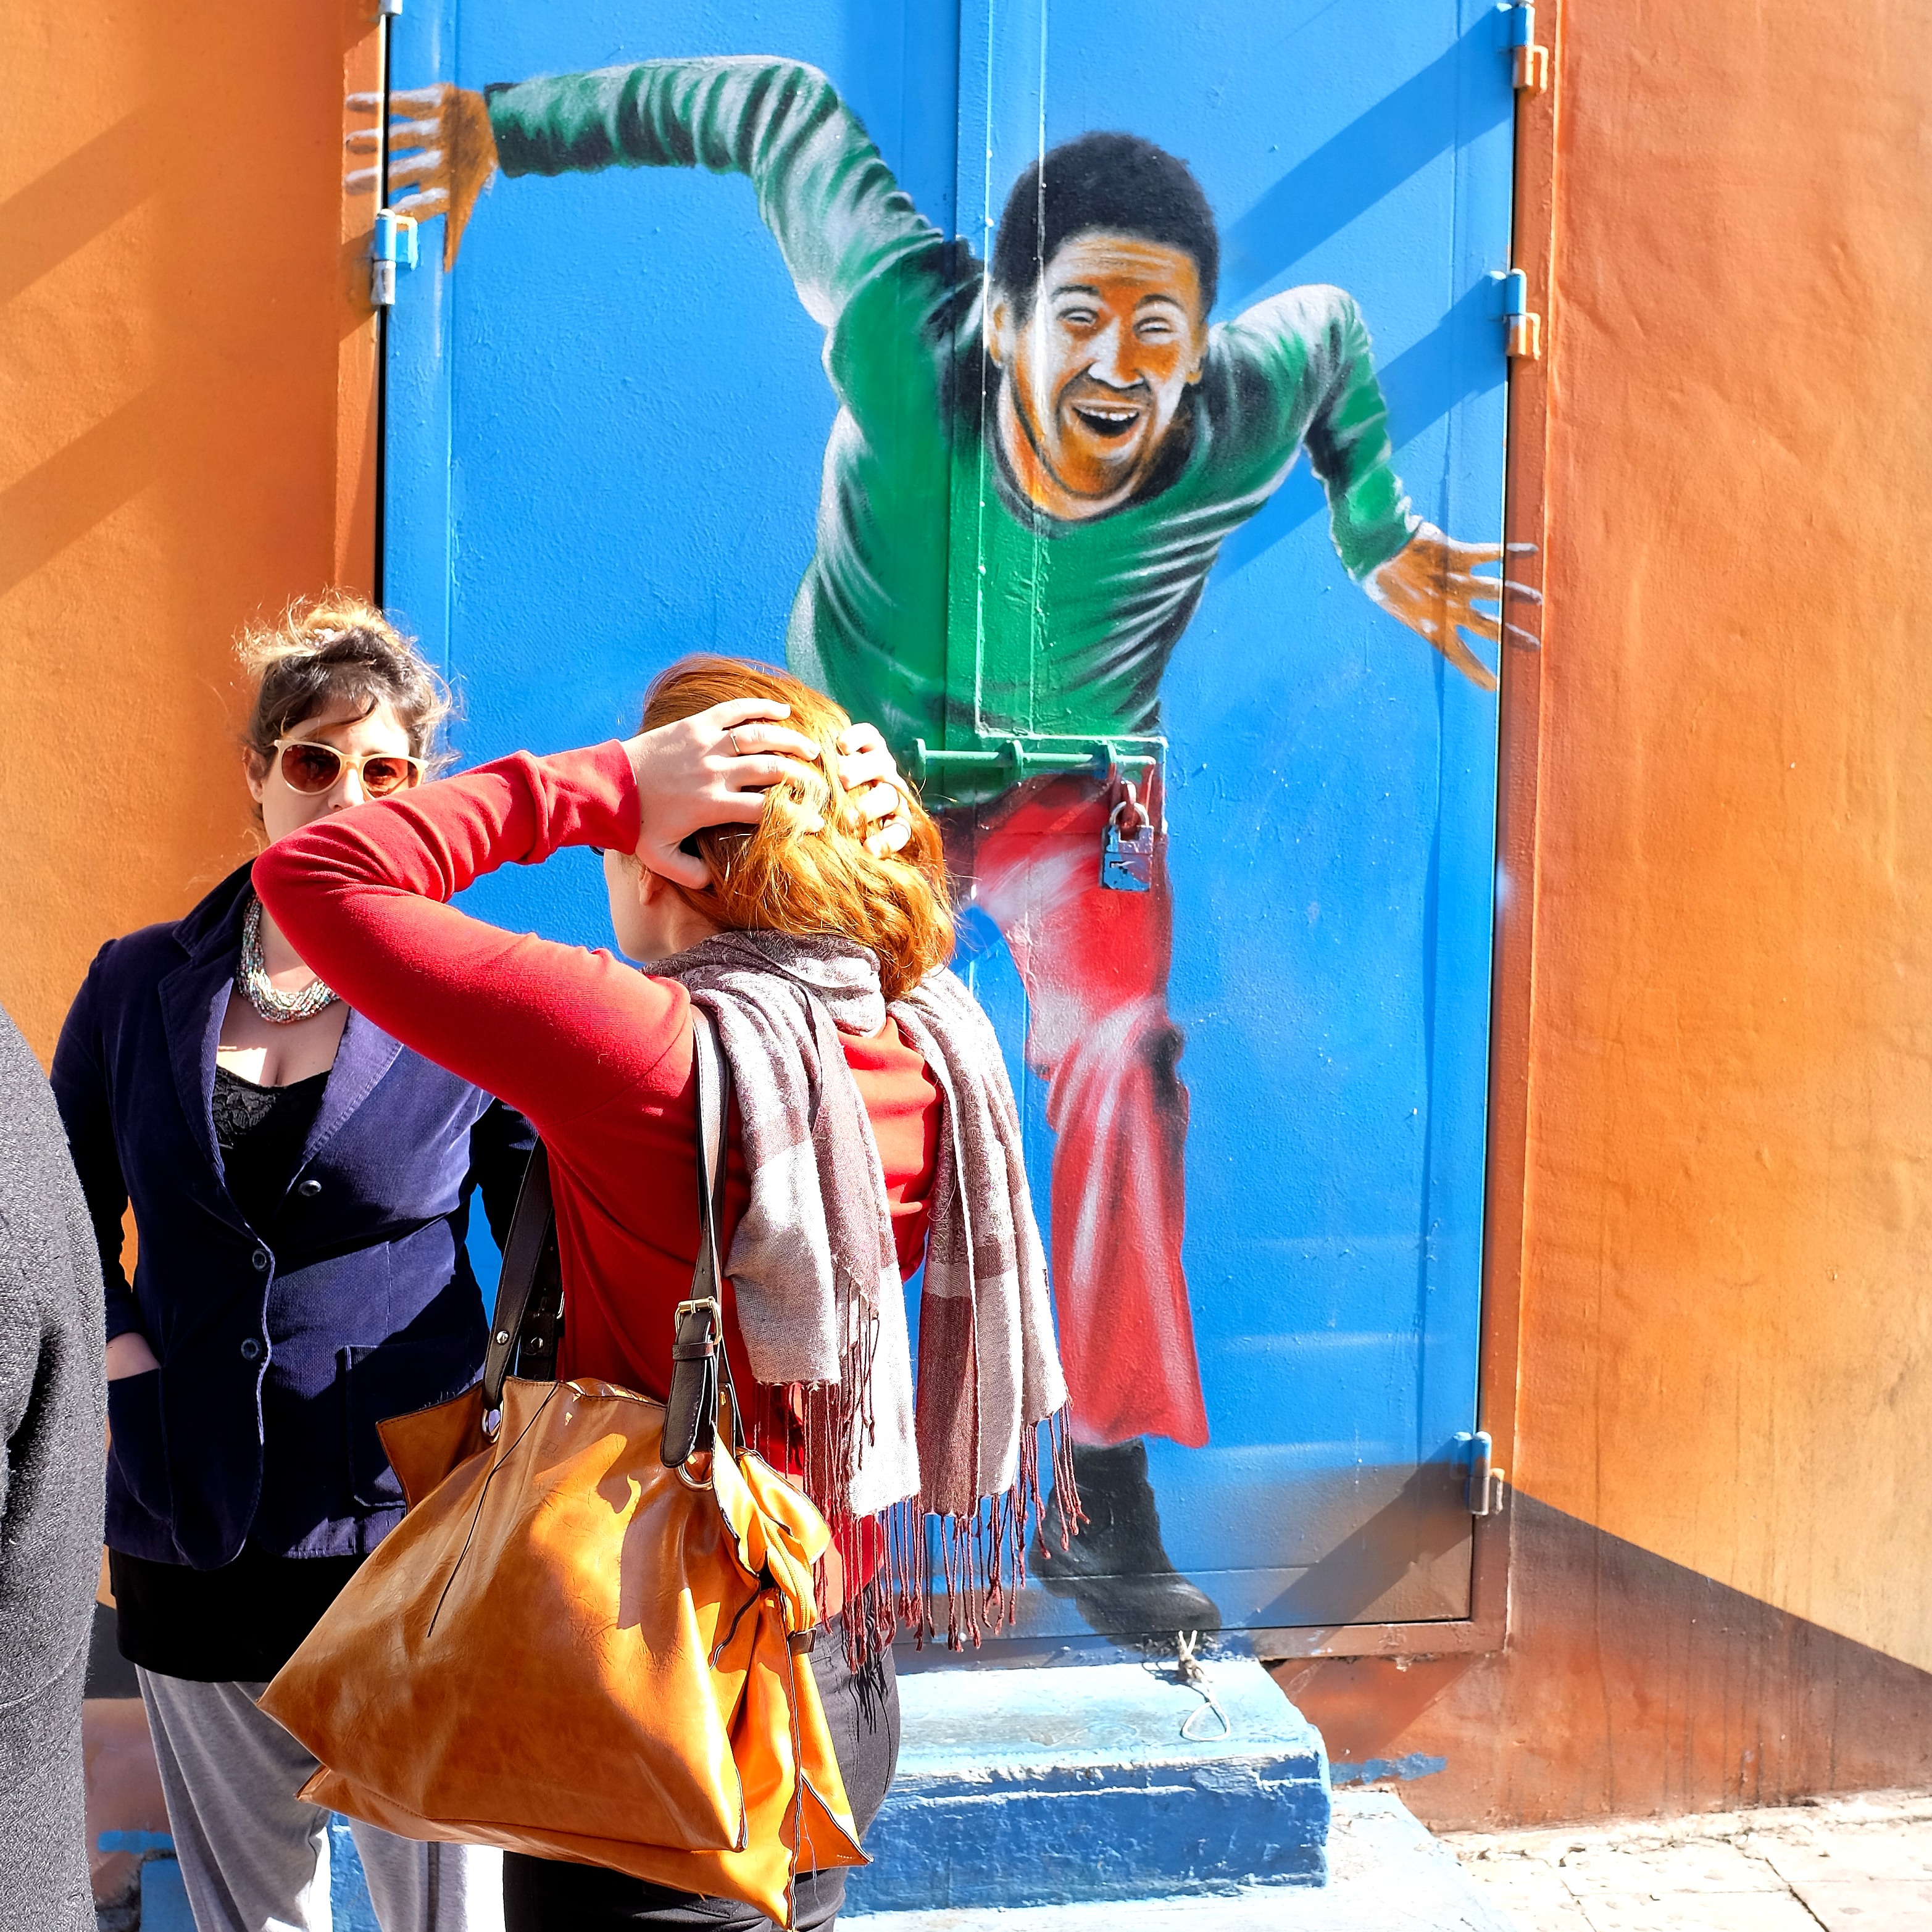
street, play, painting, colors, hands, fingers, x100, mural, fuji, x100s, fijifilm, telaviv, ramimeiri, fictional character